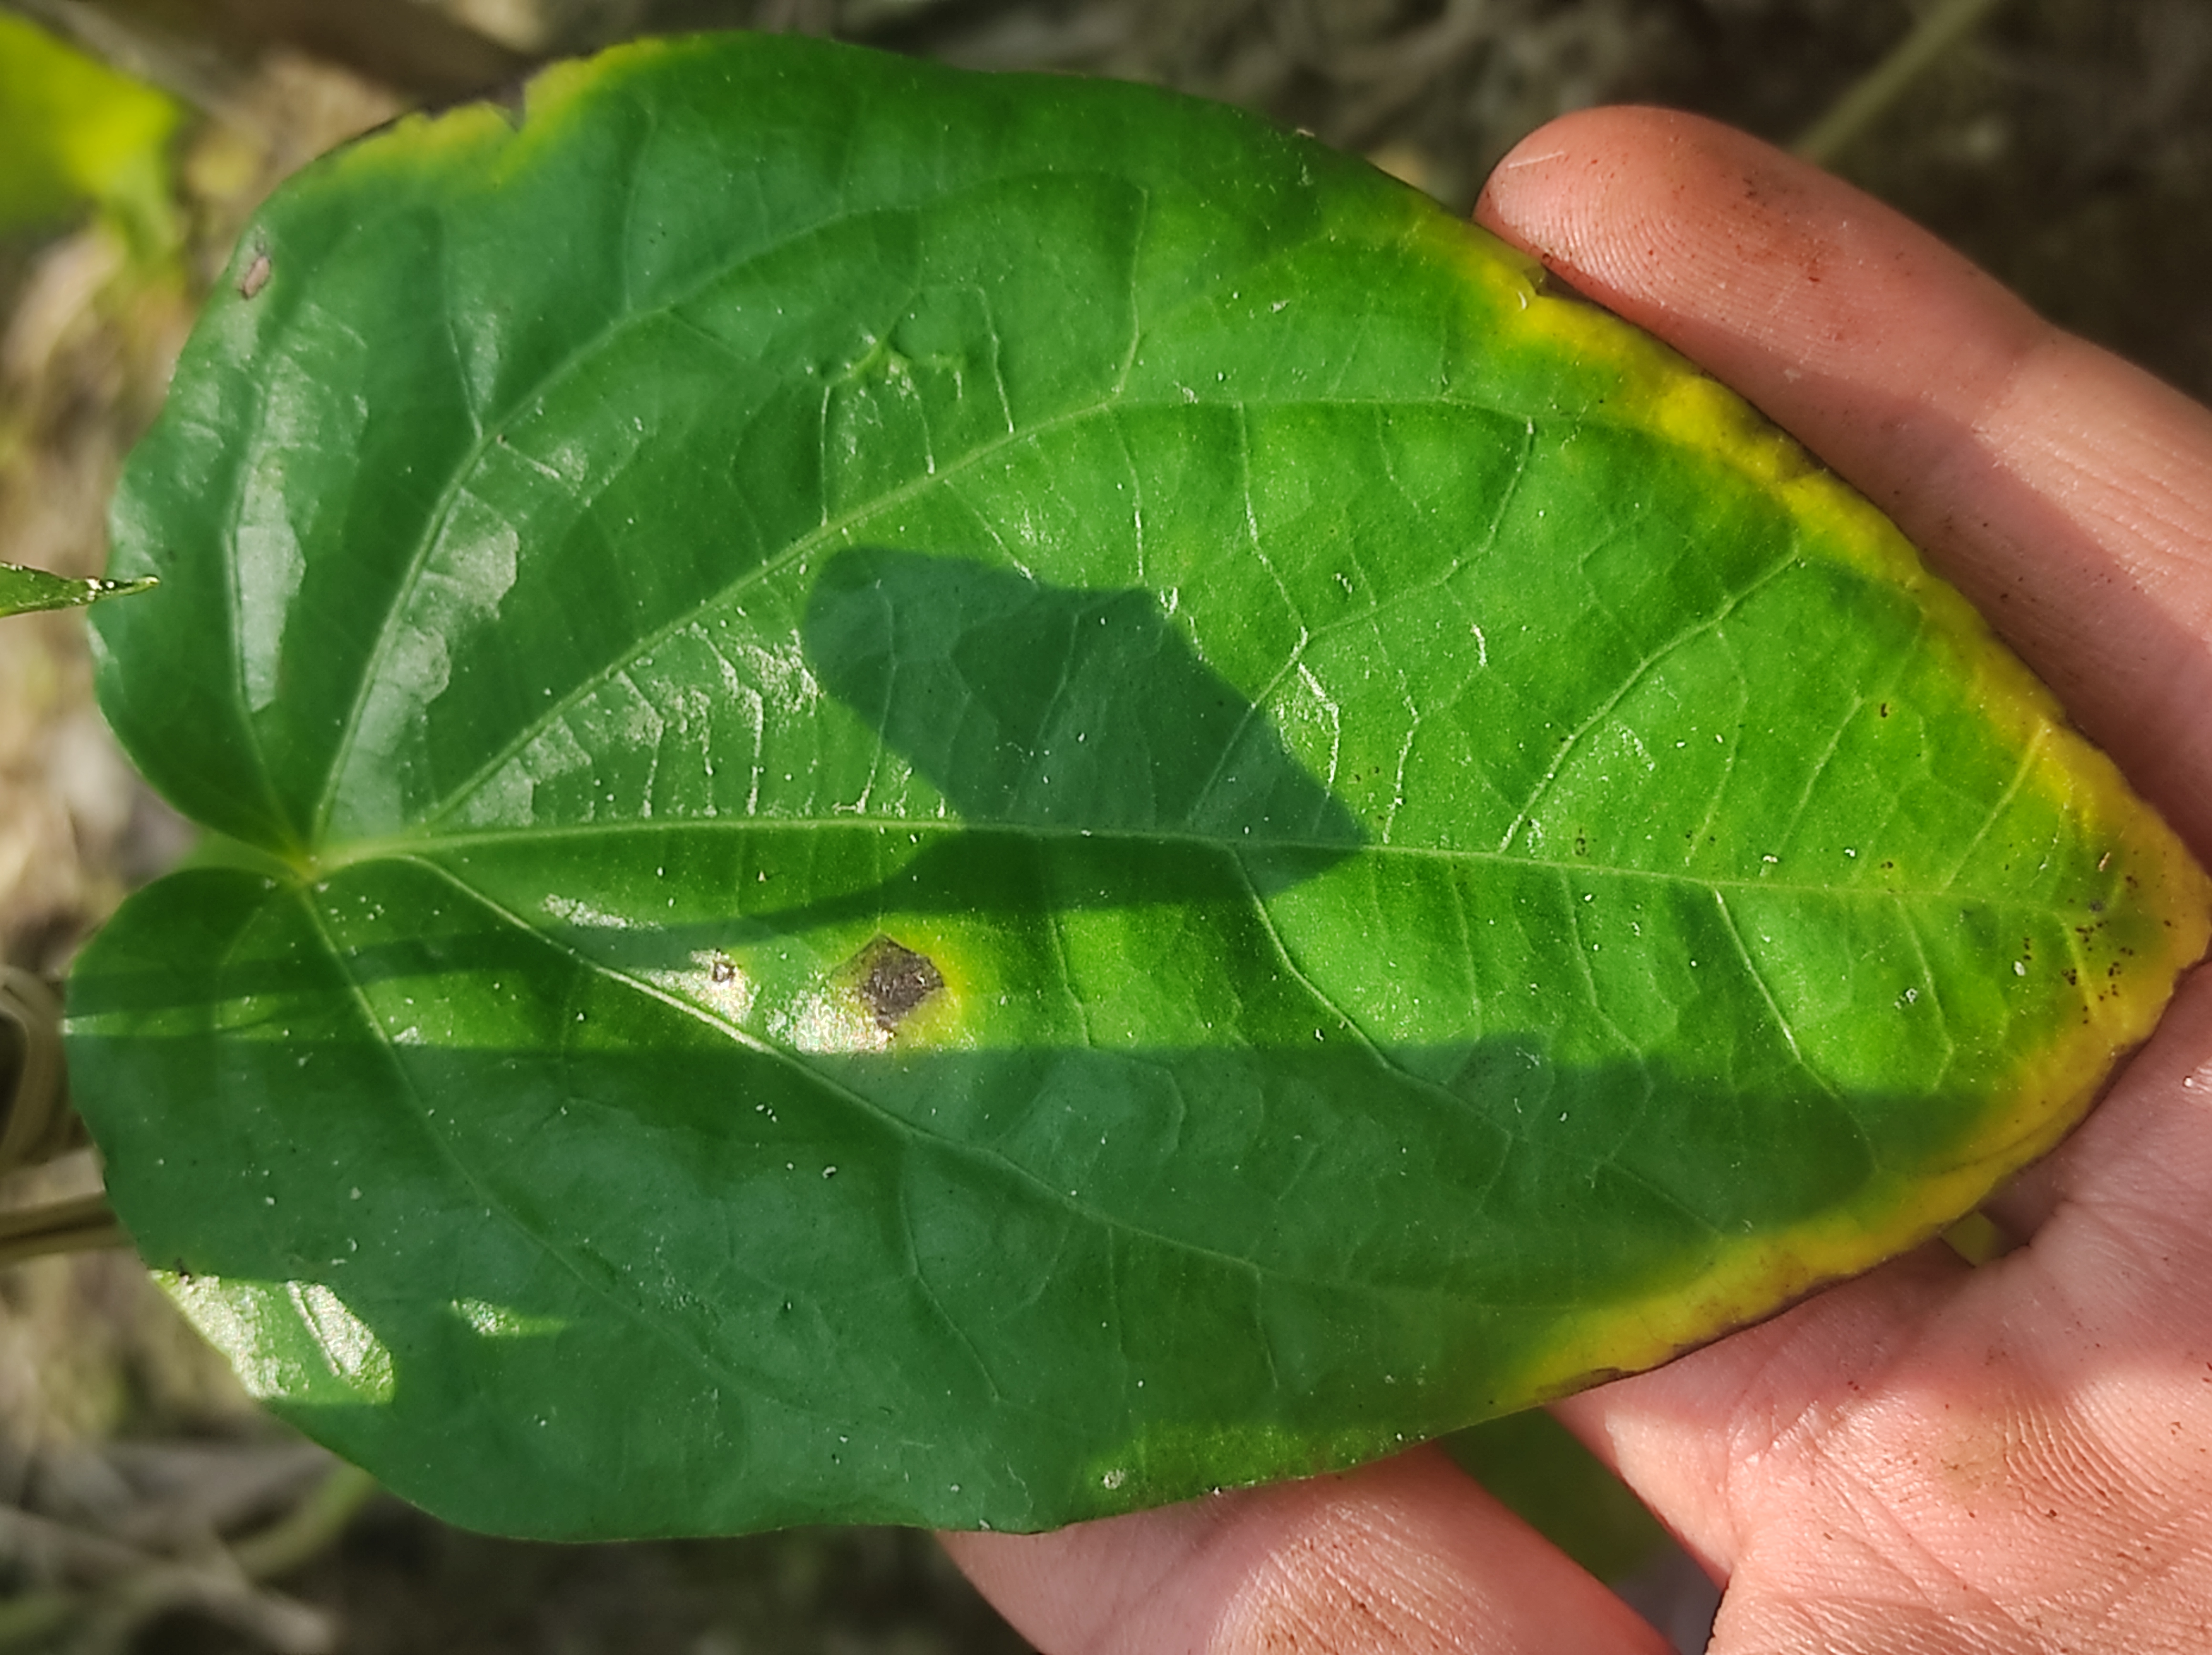
Label: Fungal_Brown_Spot_Disease